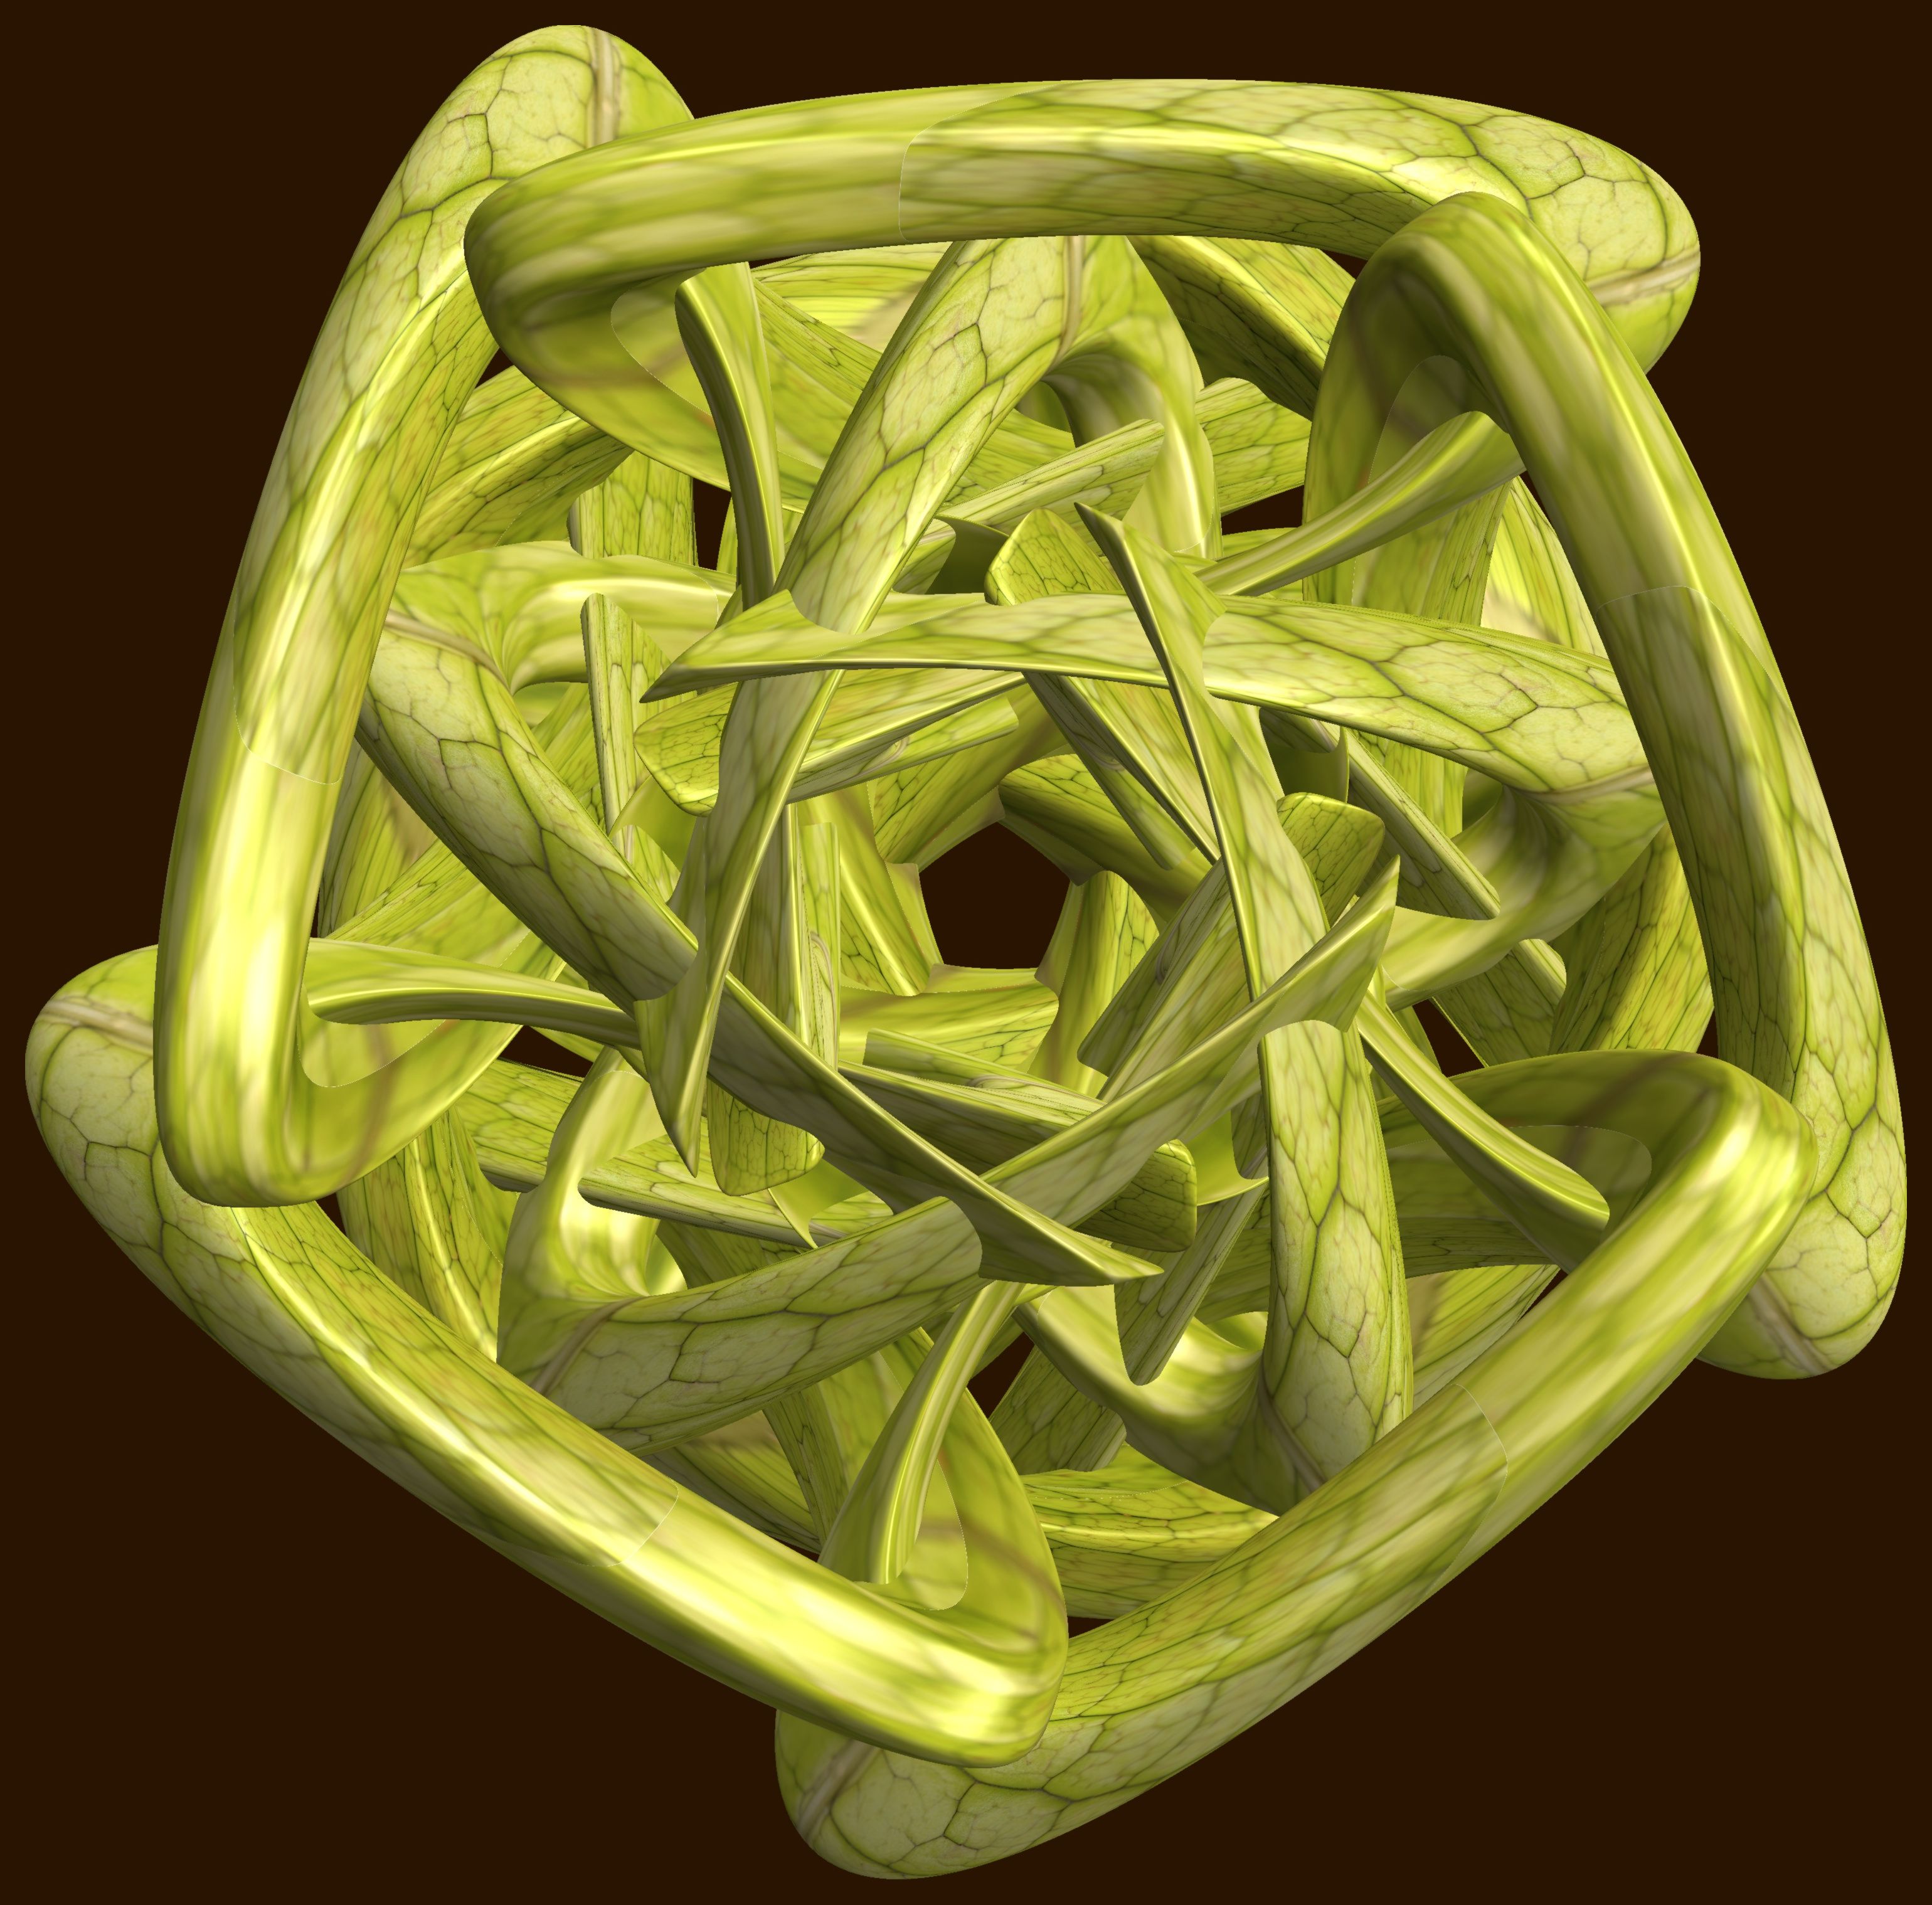
structure, texture, pattern, food, green, produce, yellow, jewellery, figure, design, symmetry, 3d, graphic, knot, mathematica, cg, parametricplot3d, code, program, algorithm, abstruct, mapping